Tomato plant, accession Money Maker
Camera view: horizontal (90 deg, fisheye); turntable rotation: 60 degrees
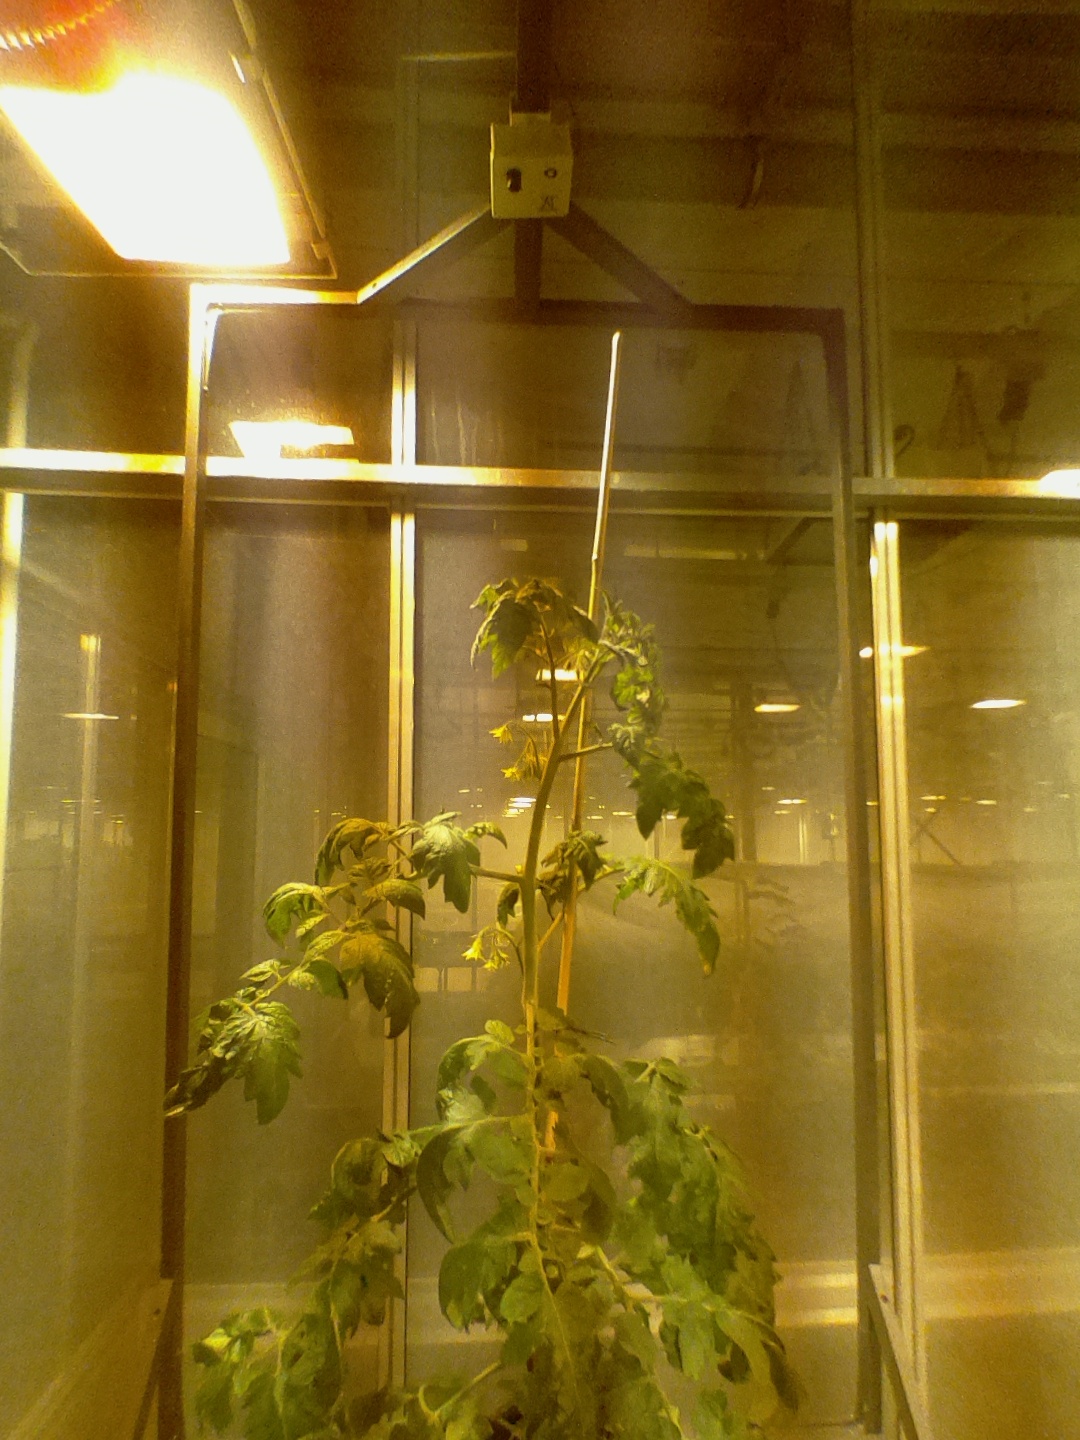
BBCH growth stage 69: End of flowering, 90%-100% of flowers open, more petals falling